King's Manor

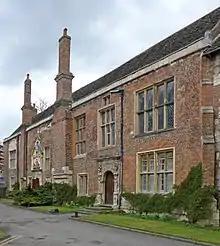
Front facade of King's Manor

The King's Manor is a Grade I listed building in York, England, and is part of the University of York. It lies on Exhibition Square, in the city centre.